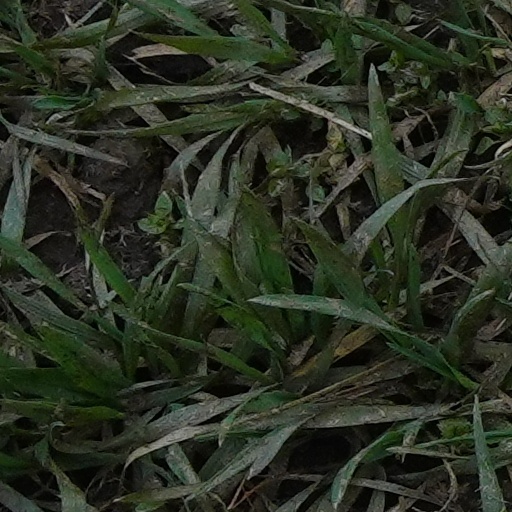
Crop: wheat